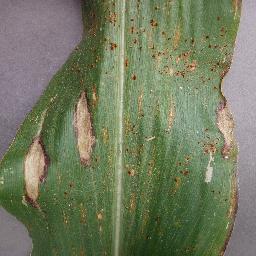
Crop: corn
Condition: (maize)_northern_blight